Jayamma Panchayathi

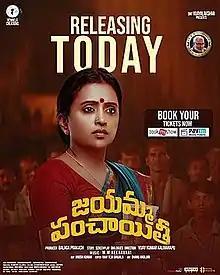
Theatrical release poster

Jayamma Panchayathi is a 2022 Indian Telugu-language drama film written and directed by debutant Vijay Kumar Kalivarapu. The film stars Suma Kanakala. It features music composed by M. M. Keeravani.